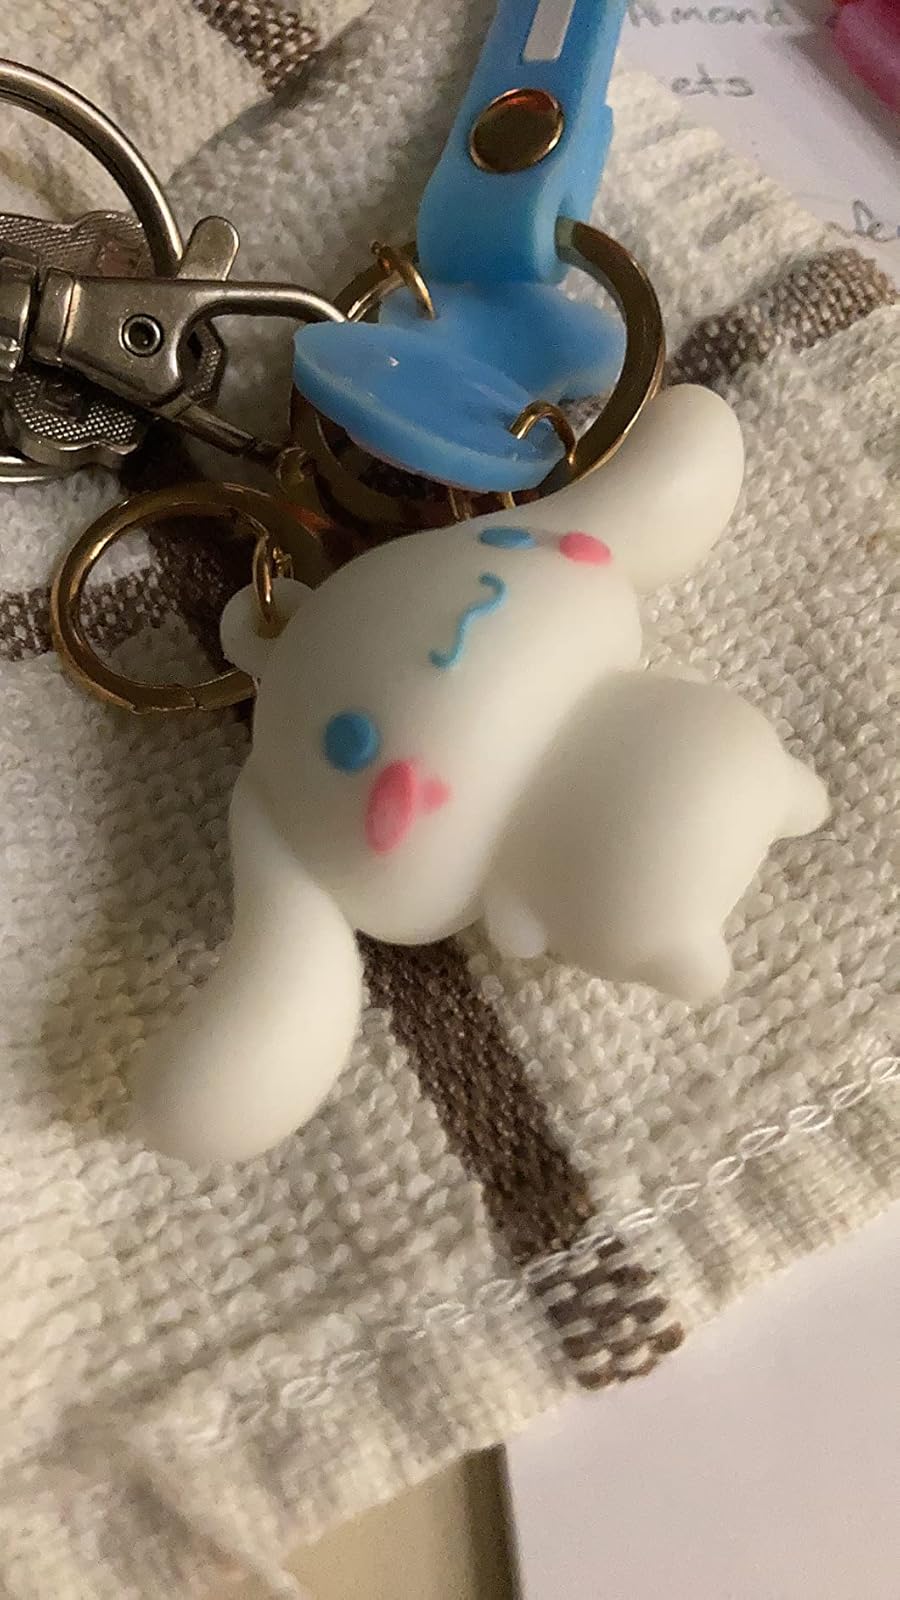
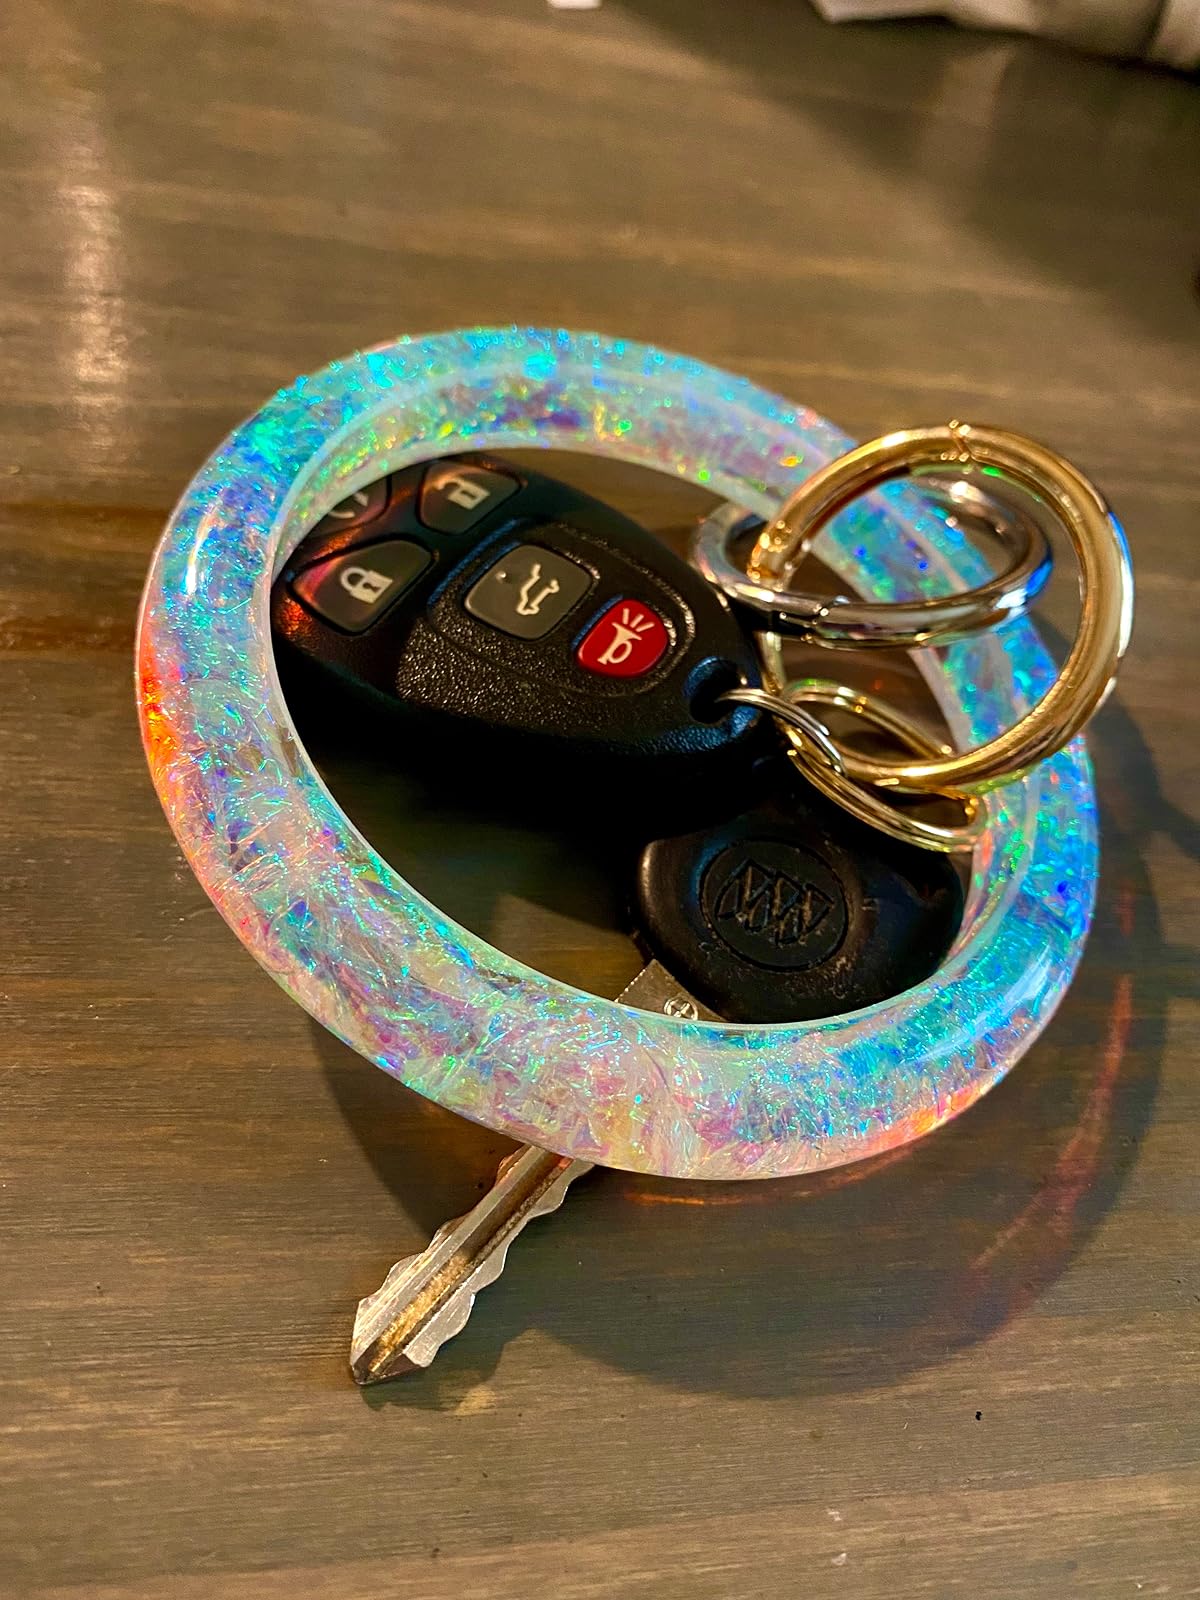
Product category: accessories_keychain
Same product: no